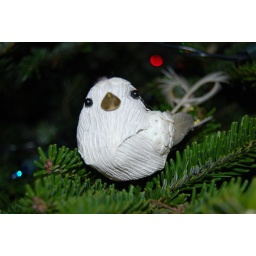
wee bird in christmas tree